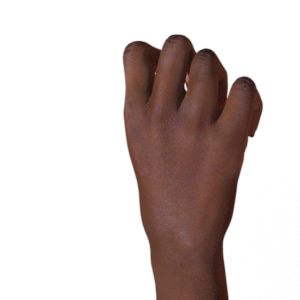
Label: rock